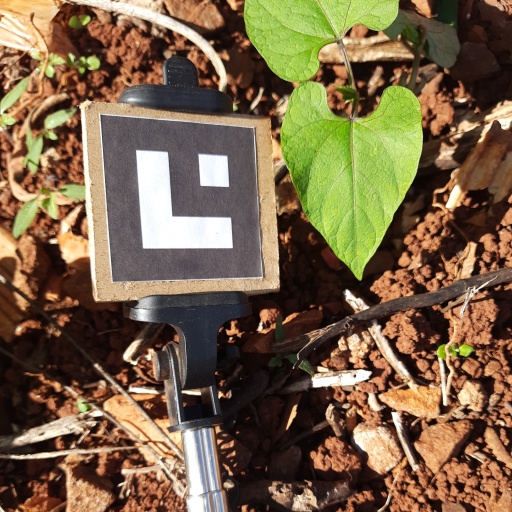
Observations: wavy surface, no eating holes, under sunlight